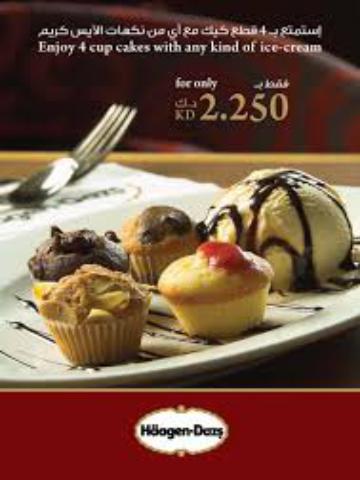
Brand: haagen-dazs
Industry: Food